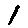
Label: 1